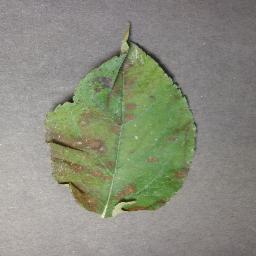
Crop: apple
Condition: cedar_rust